Battle of Smara (1979)

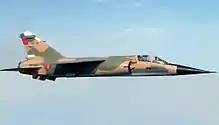
The Dassault Mirage F1 played a decisive role in the Moroccan victory.

The Sahrawi People's Liberation Army had a total strength of approximately 10,000 to 20,000 men. For this battle, the Polisario used a significant portion of its military forces, a substantial column estimated to comprise between 2,000 and 6,000 men, and at least 400 vehicles, including Land Rovers, Toyotas, and armored vehicles. The precise number of Sahrawi fighters is uncertain. Colonel Mohamed Ghoujdami estimated the number of men at 4,000 to 5,000. The Sahrawis were equipped with a diverse array of weaponry, including Soviet, Czech, and Chinese arms. The Polisario used Soviet-made weaponry, particularly 120 mm, 122 mm, and 160 mm caliber weapons with ranges of 11 to 13 miles. These weapons included the 9K32 Strela-2 and other anti-aircraft weapons. Additionally, the independence fighters were armed with Soviet machine guns, Kalashnikovs, and submachine guns.